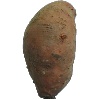
Label: potato_sweet